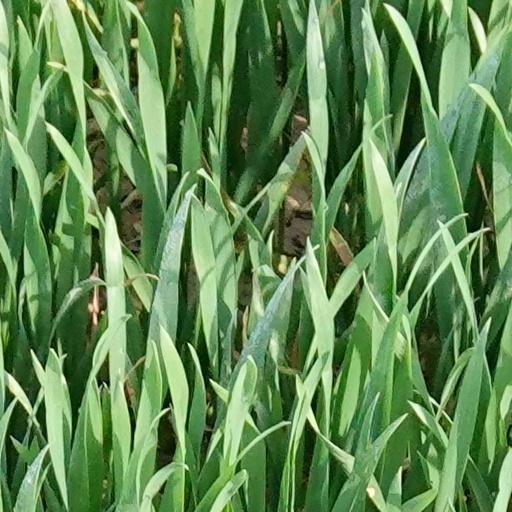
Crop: wheat